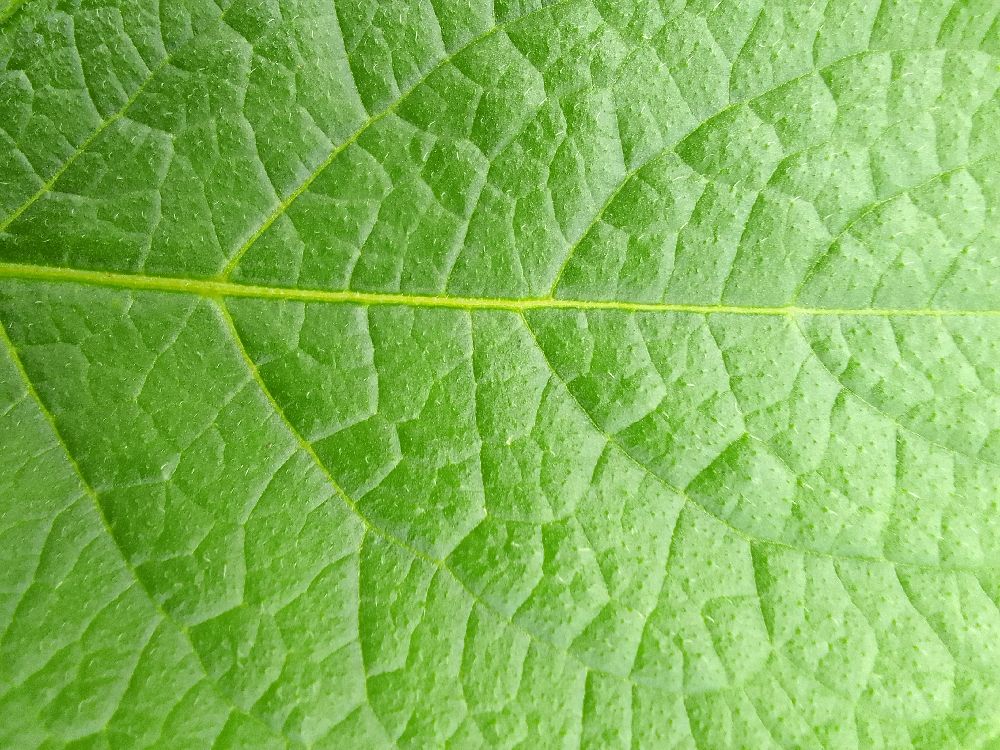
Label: Healthy